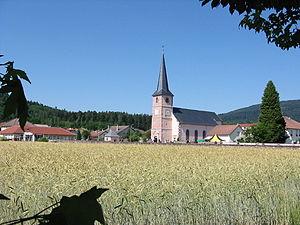
Saint-Amé est une commune française située dans le département des Vosges, en région Grand Est. C'est l'une des villes-centres de l'unité urbaine de La Bresse bien qu'on l'associe volontiers à l'aire urbaine de Remiremont de laquelle elle est beaucoup plus proche et connectée.